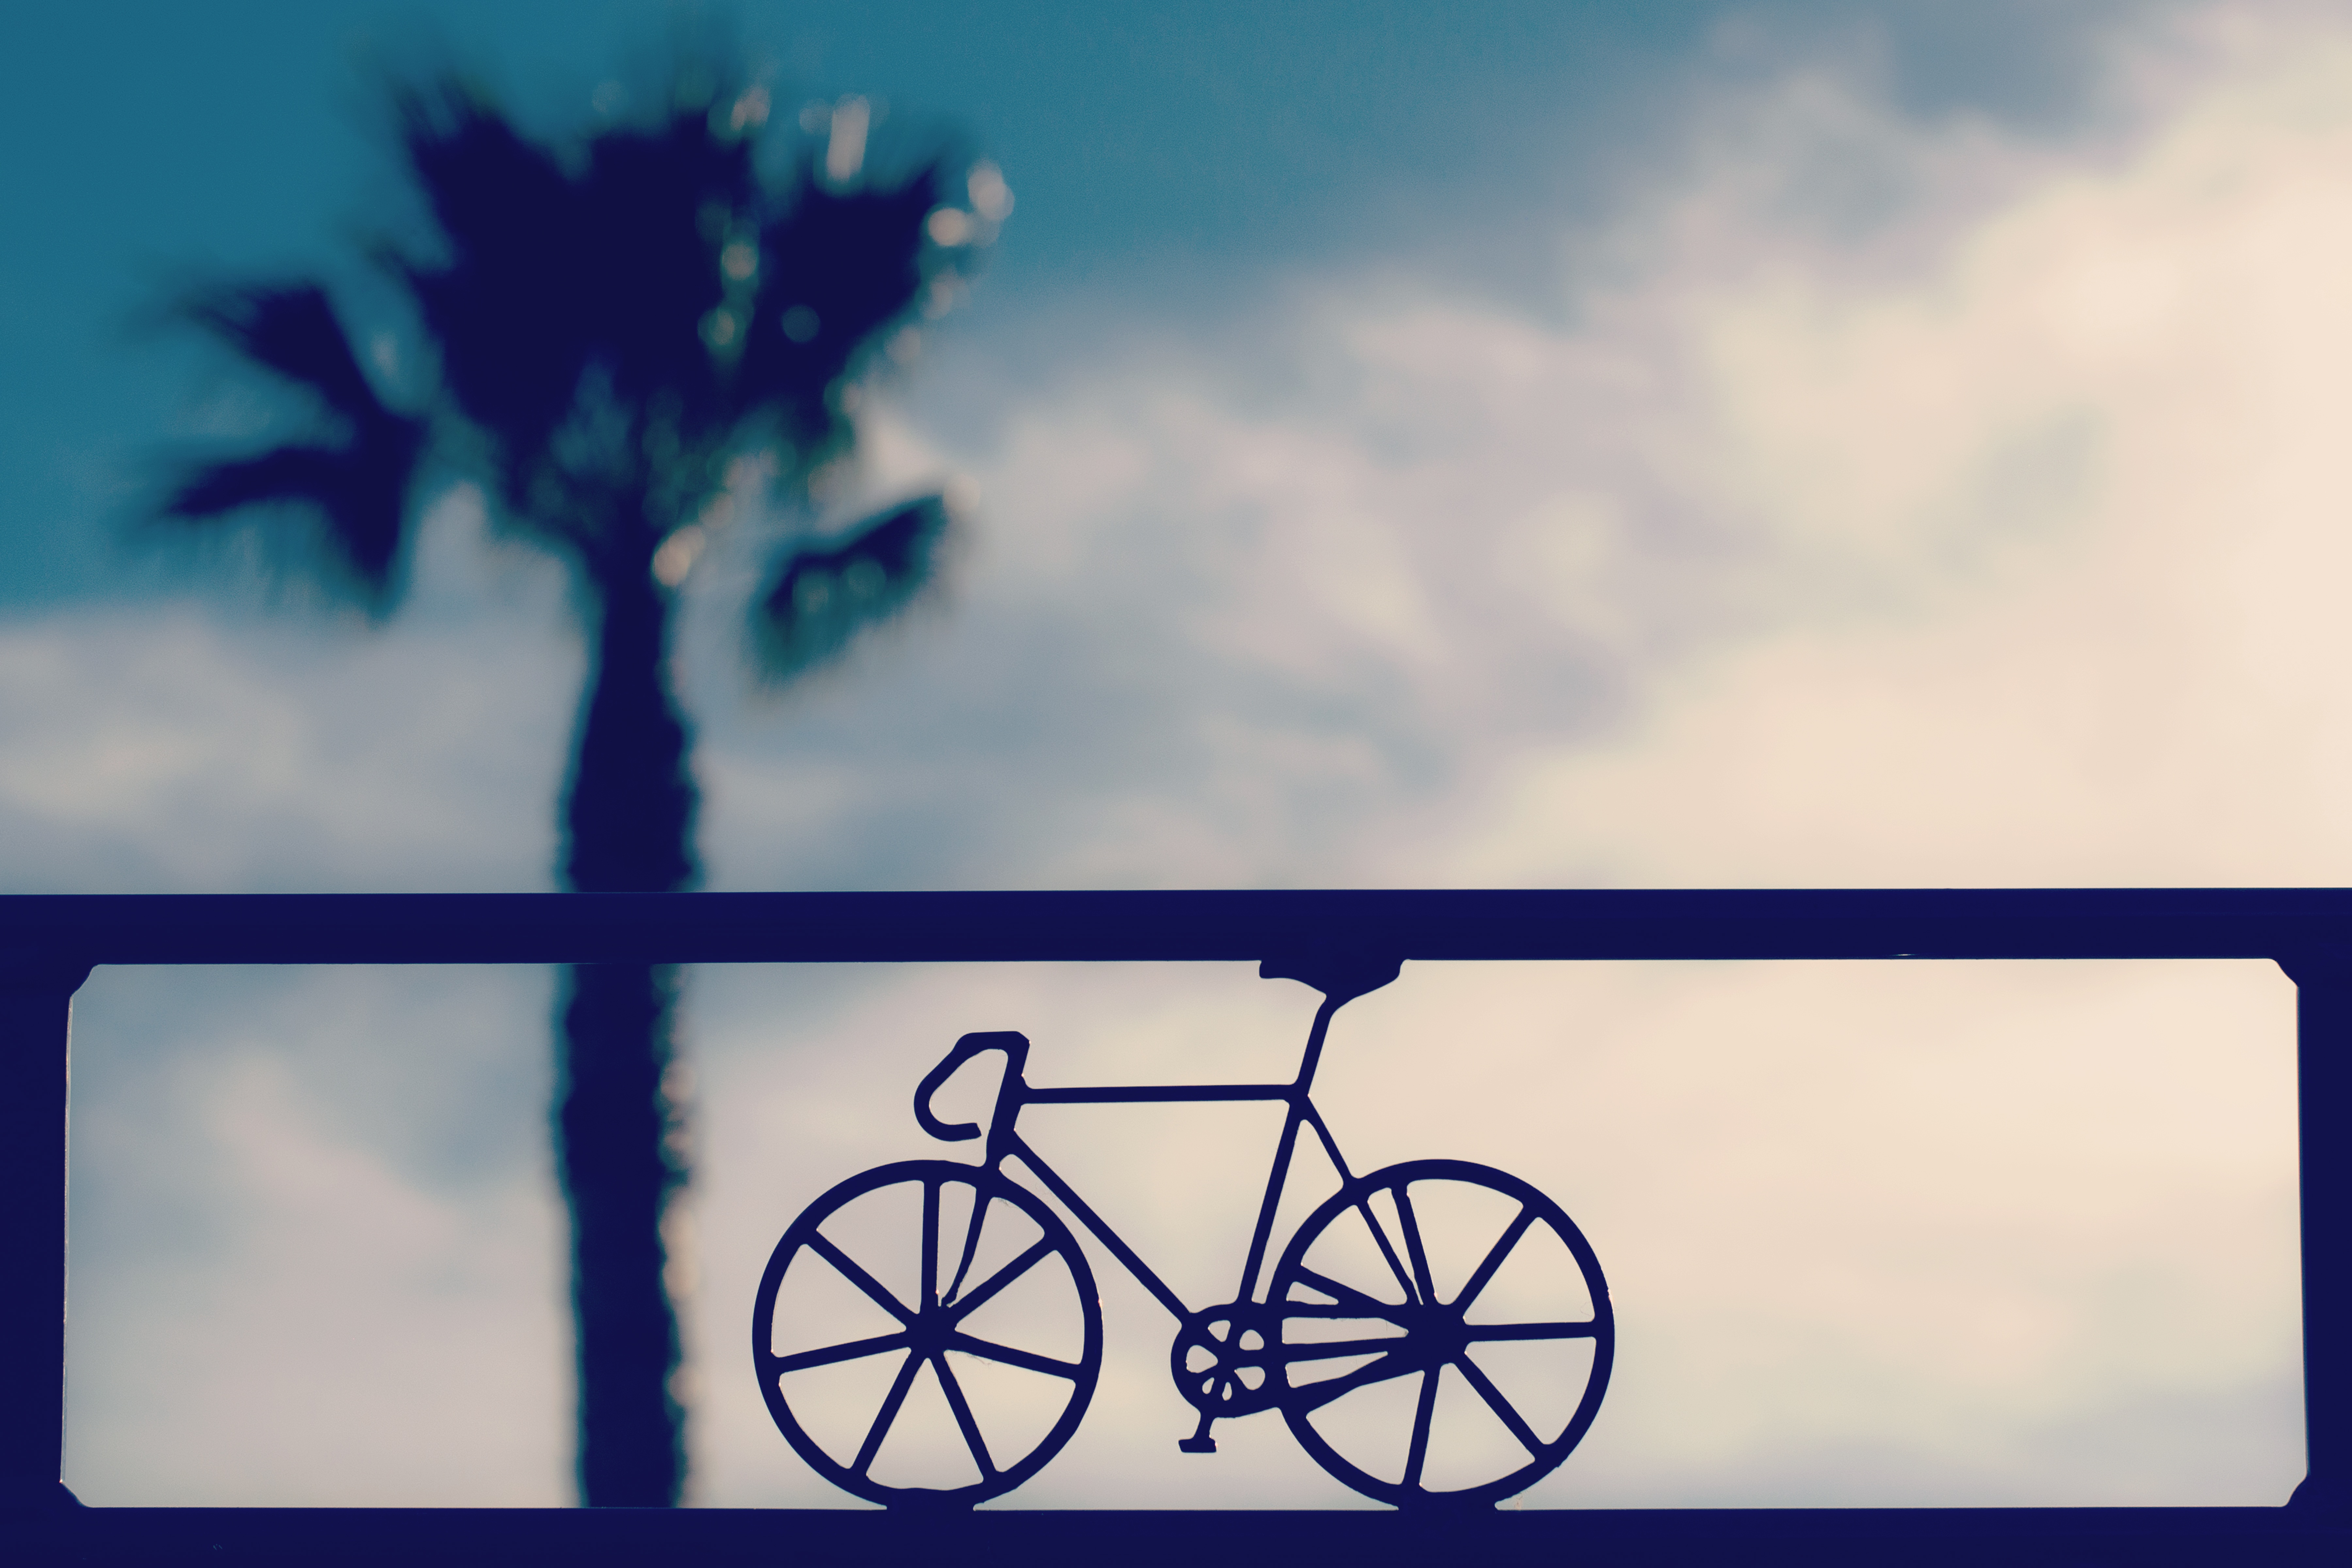
silhouette, light, blur, abstract, cloud, sky, palm tree, morning, flower, bicycle, bike, travel, line, tropical, color, blue, close up, outdoors, clouds, focus, illustration, graphic, shape, coconut tree, transportation system